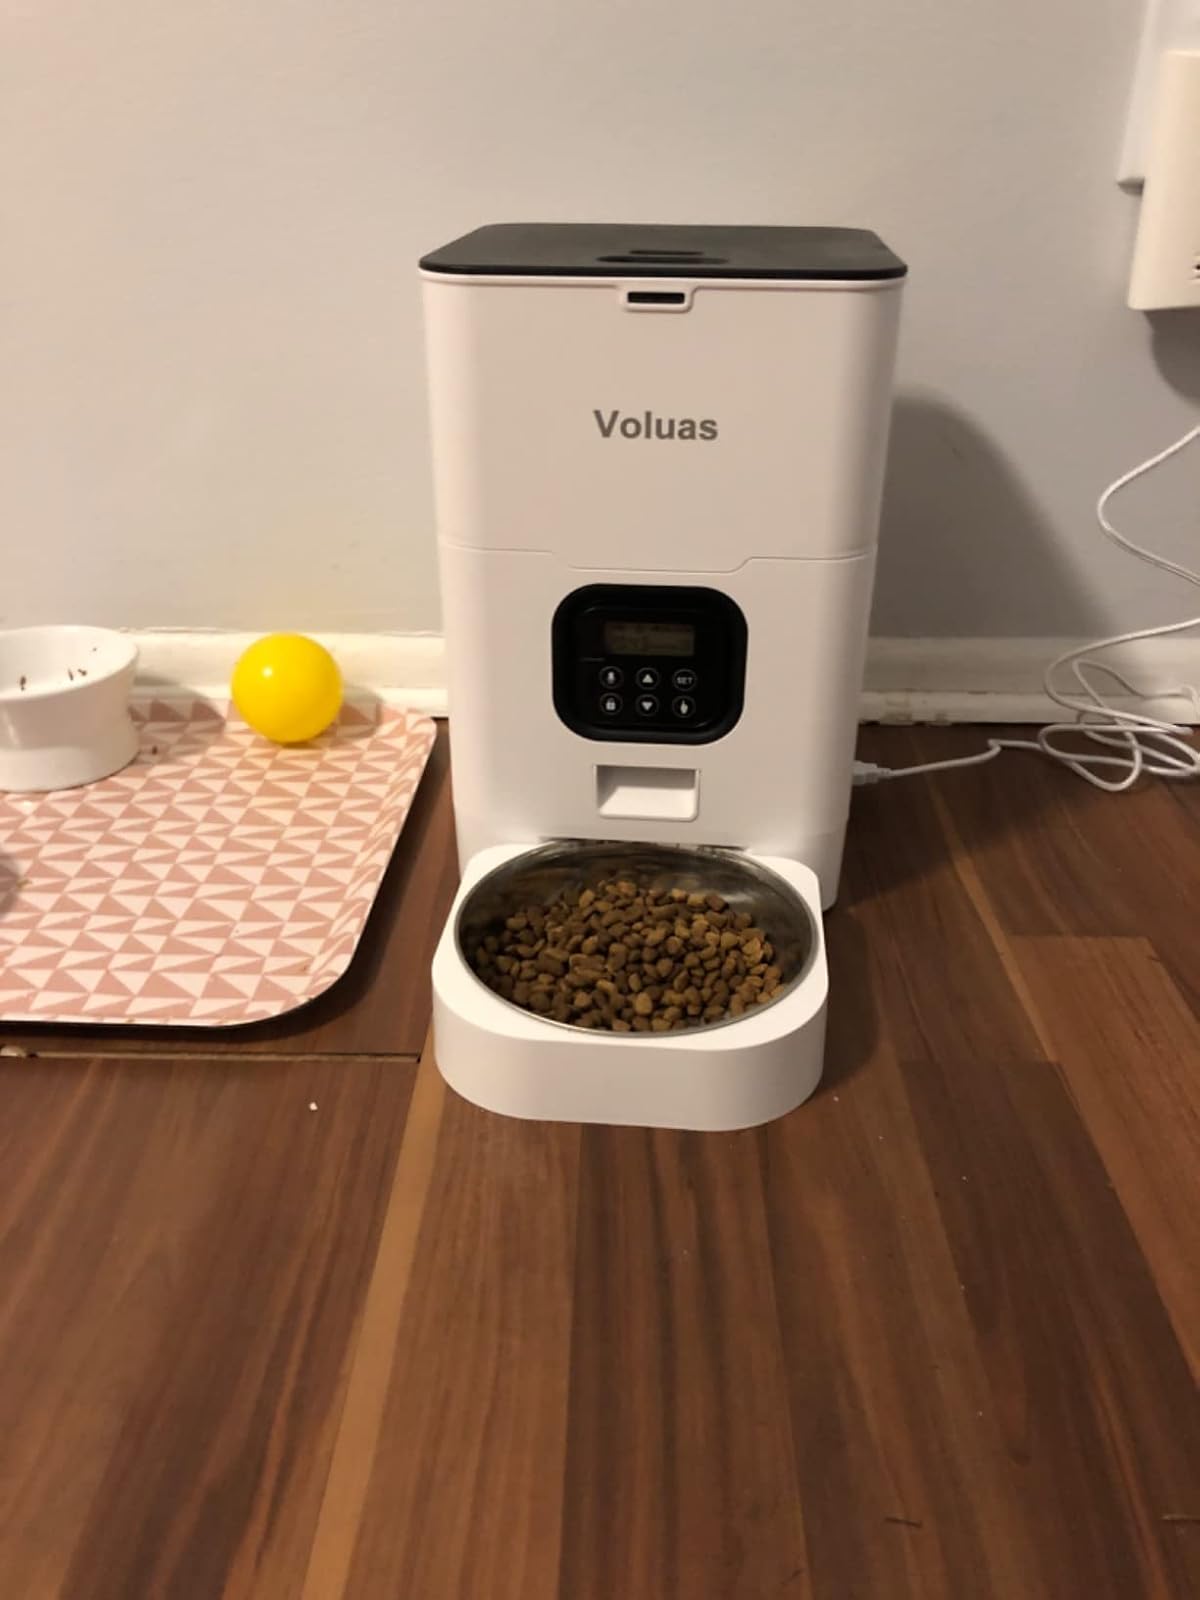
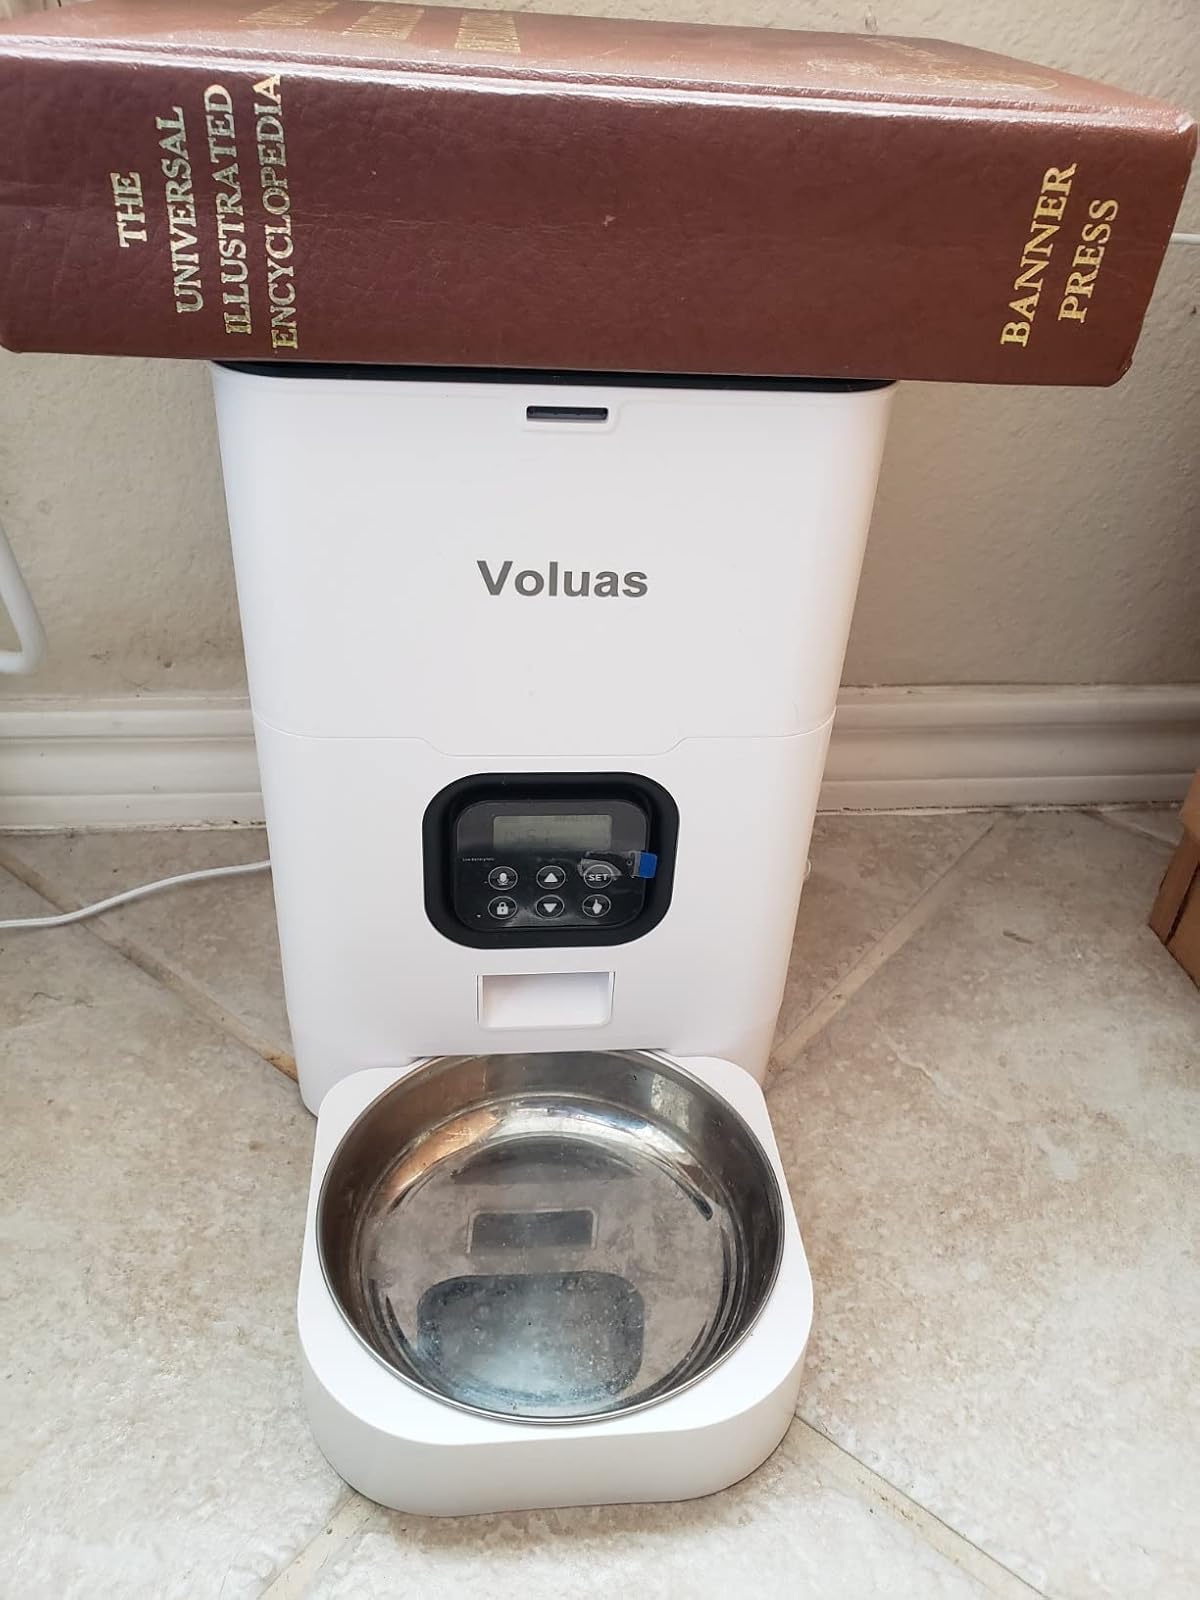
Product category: items_feeder
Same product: yes